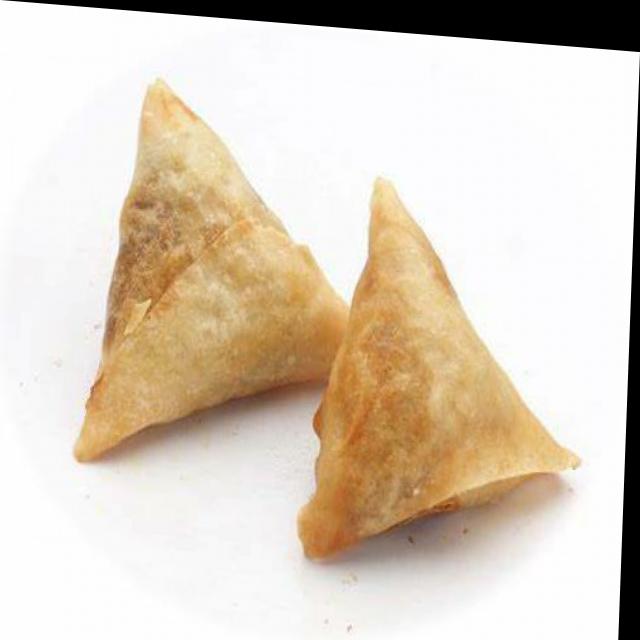
Dish: samosa